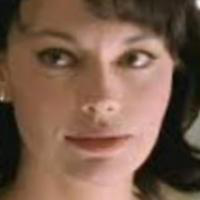
Age group: age 21-30